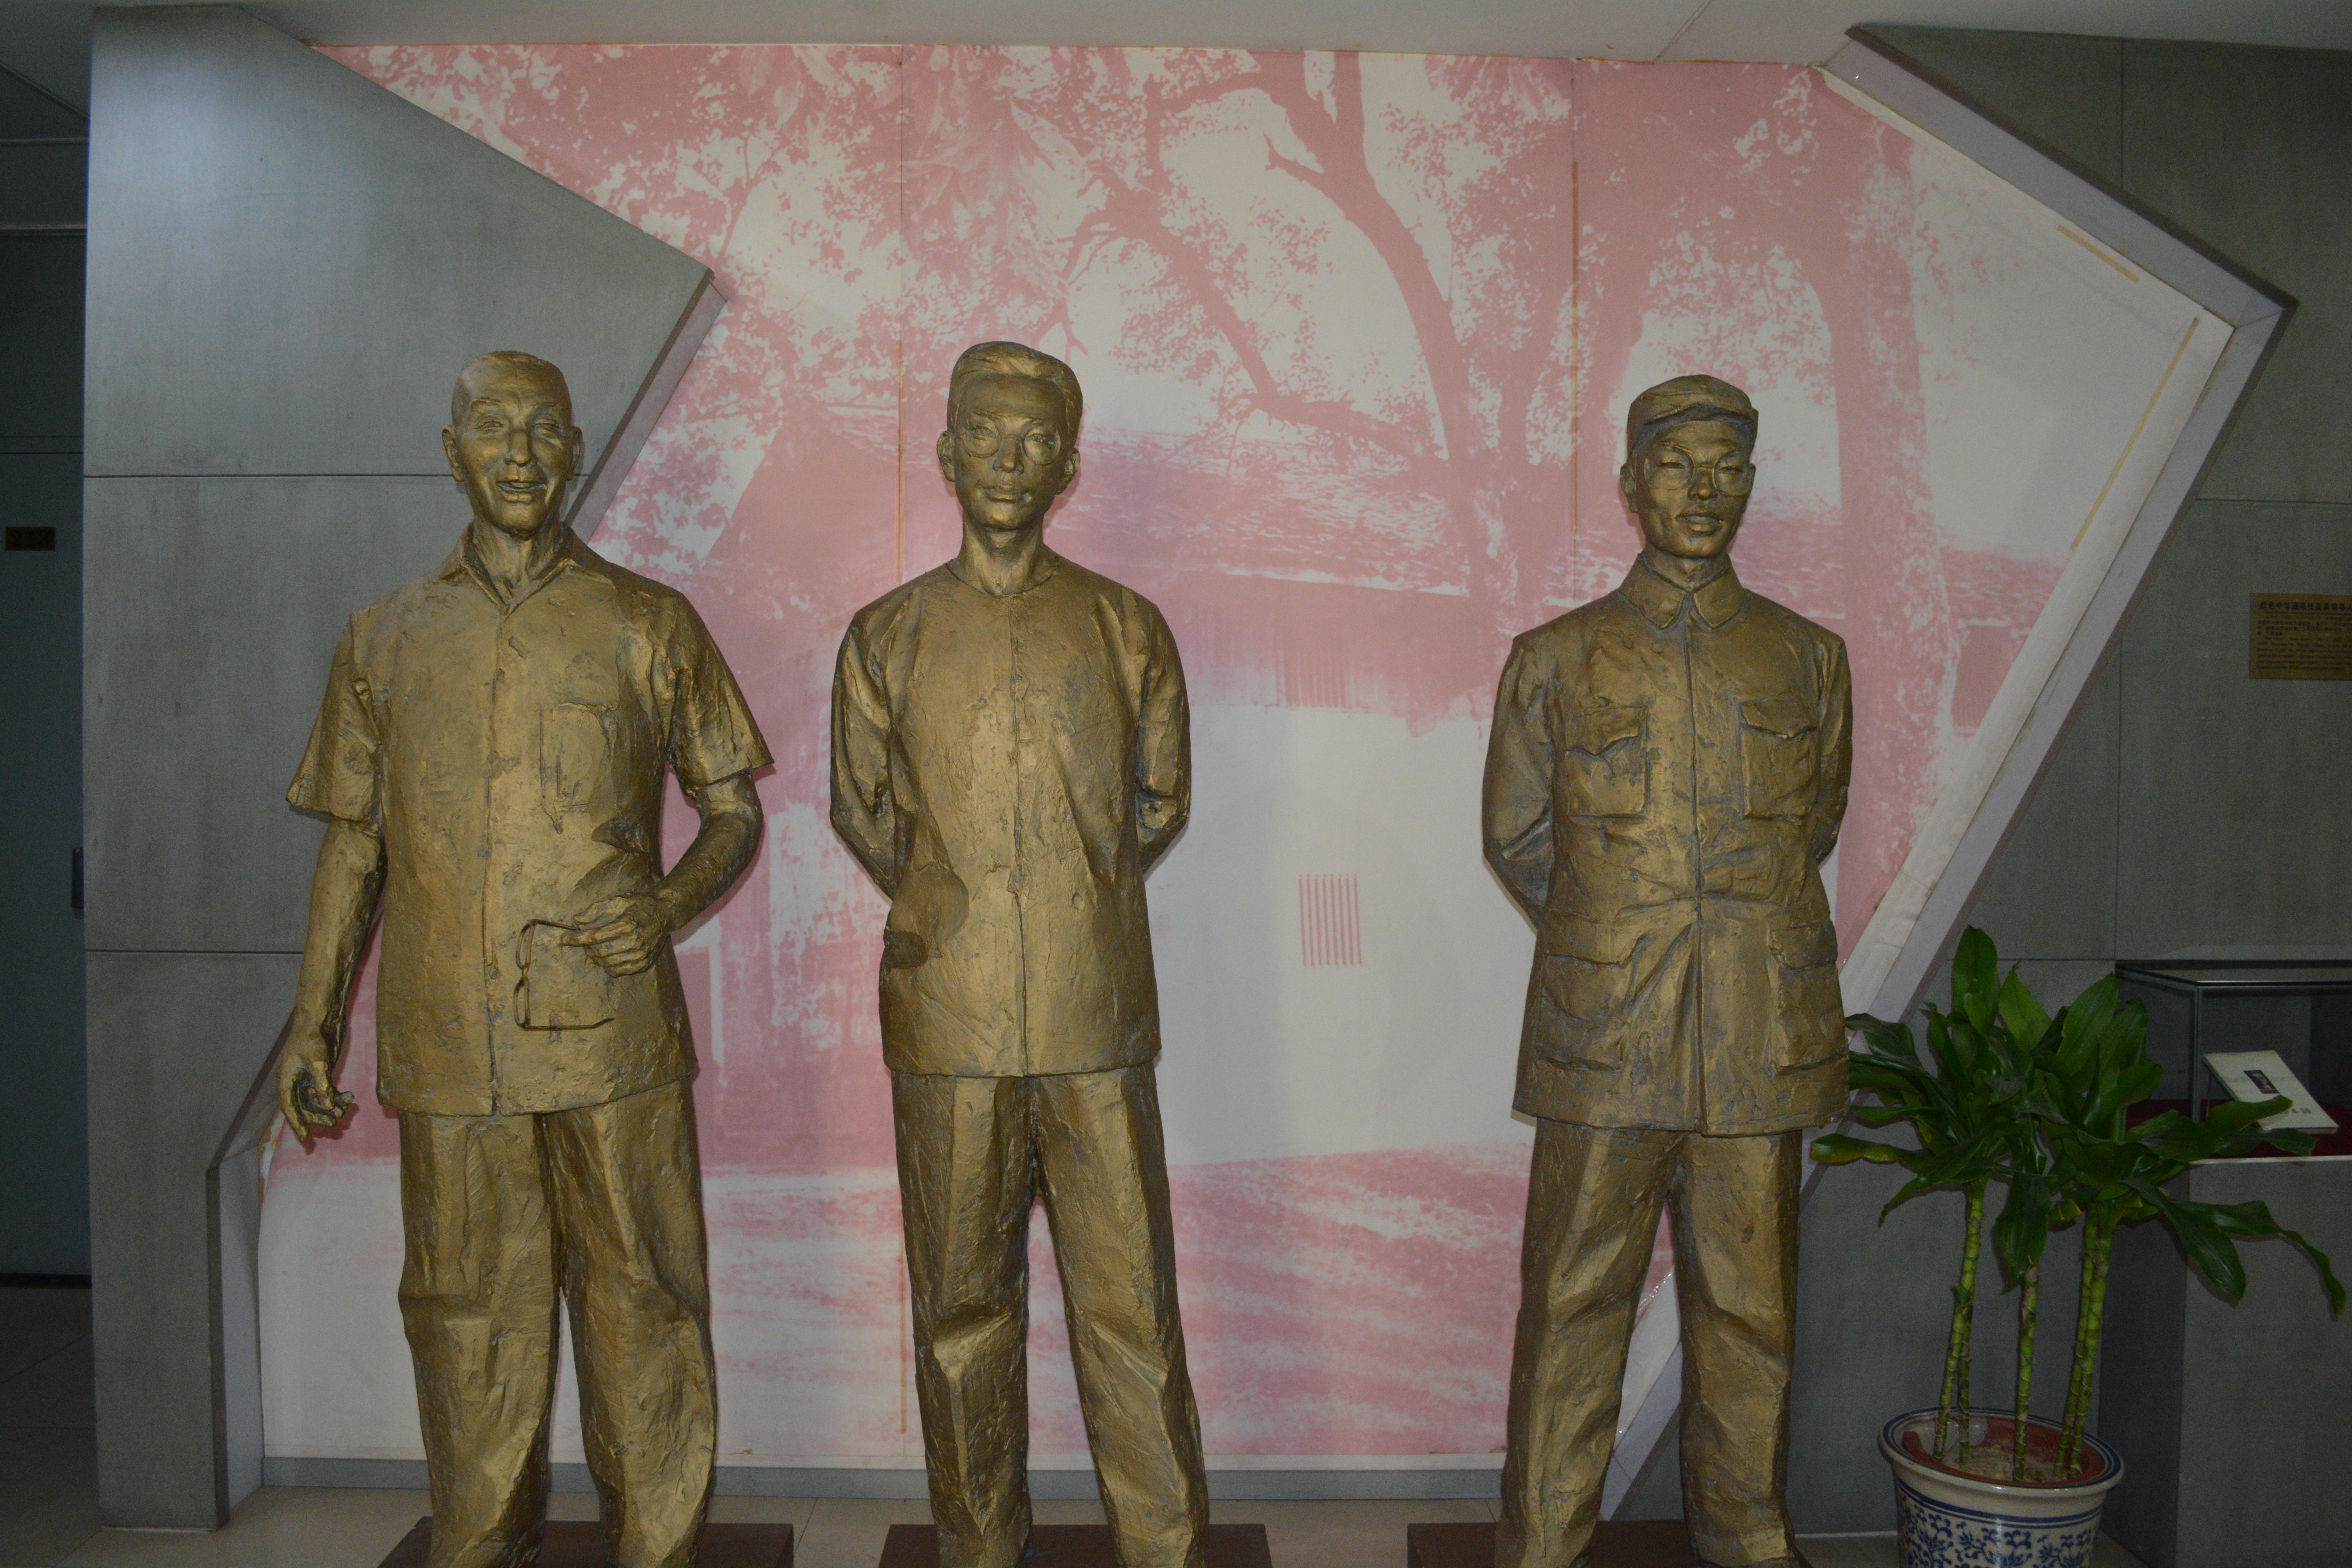
monument, statue, museum, painting, sculpture, art, tourist attraction, modern art, art gallery, ancient history